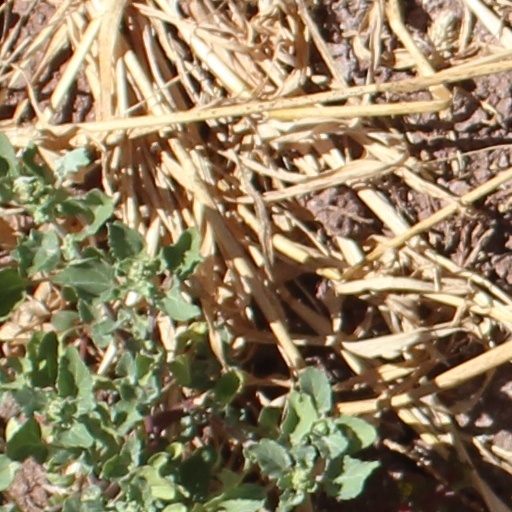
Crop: wheat